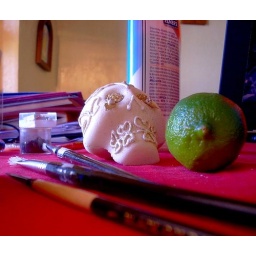
for some reason we always have art in various stages of completion and random fruit on our kitchen table